Jon Moxley

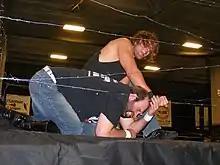
Moxley and Nick Gage in a barbed wire deathmatch in October 2010

In September 2006, Moxley teamed with Hade Vansen to win the IWA World Tag Team Championship in the Puerto Rico-based International Wrestling Association. They lost the titles to Chicano and Jeff Jeffrey in November, ending their reign at 69 days. Moxley wrestled a match in WWE in January 2007 losing to Val Venis. Moxley also wrestled several dark matches for Ring of Honor (ROH) between 2007 and 2009. Moxley started working for Dragon Gate USA (DGUSA) in late 2009. He made his first televised appearance in March, where he defeated Tommy Dreamer in a hardcore match taped for the Mercury Rising pay-per-view. At the Uprising event in Mississauga, Ontario, Canada, Moxley suffered a legitimate injury where his left nipple was nearly severed during a match with Jimmy Jacobs. His last match in DGUSA was against Homicide in January 2011, which Moxley won.